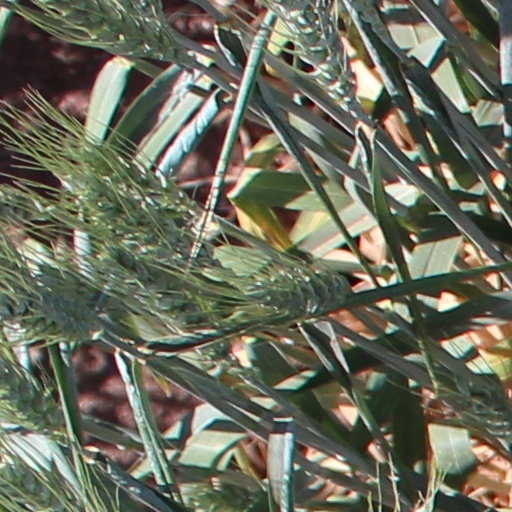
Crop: wheat